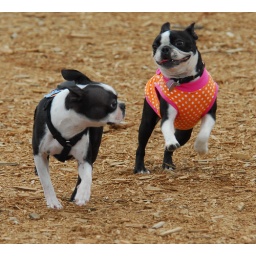
Sam being chased by a girl Boston in a cute outfit!